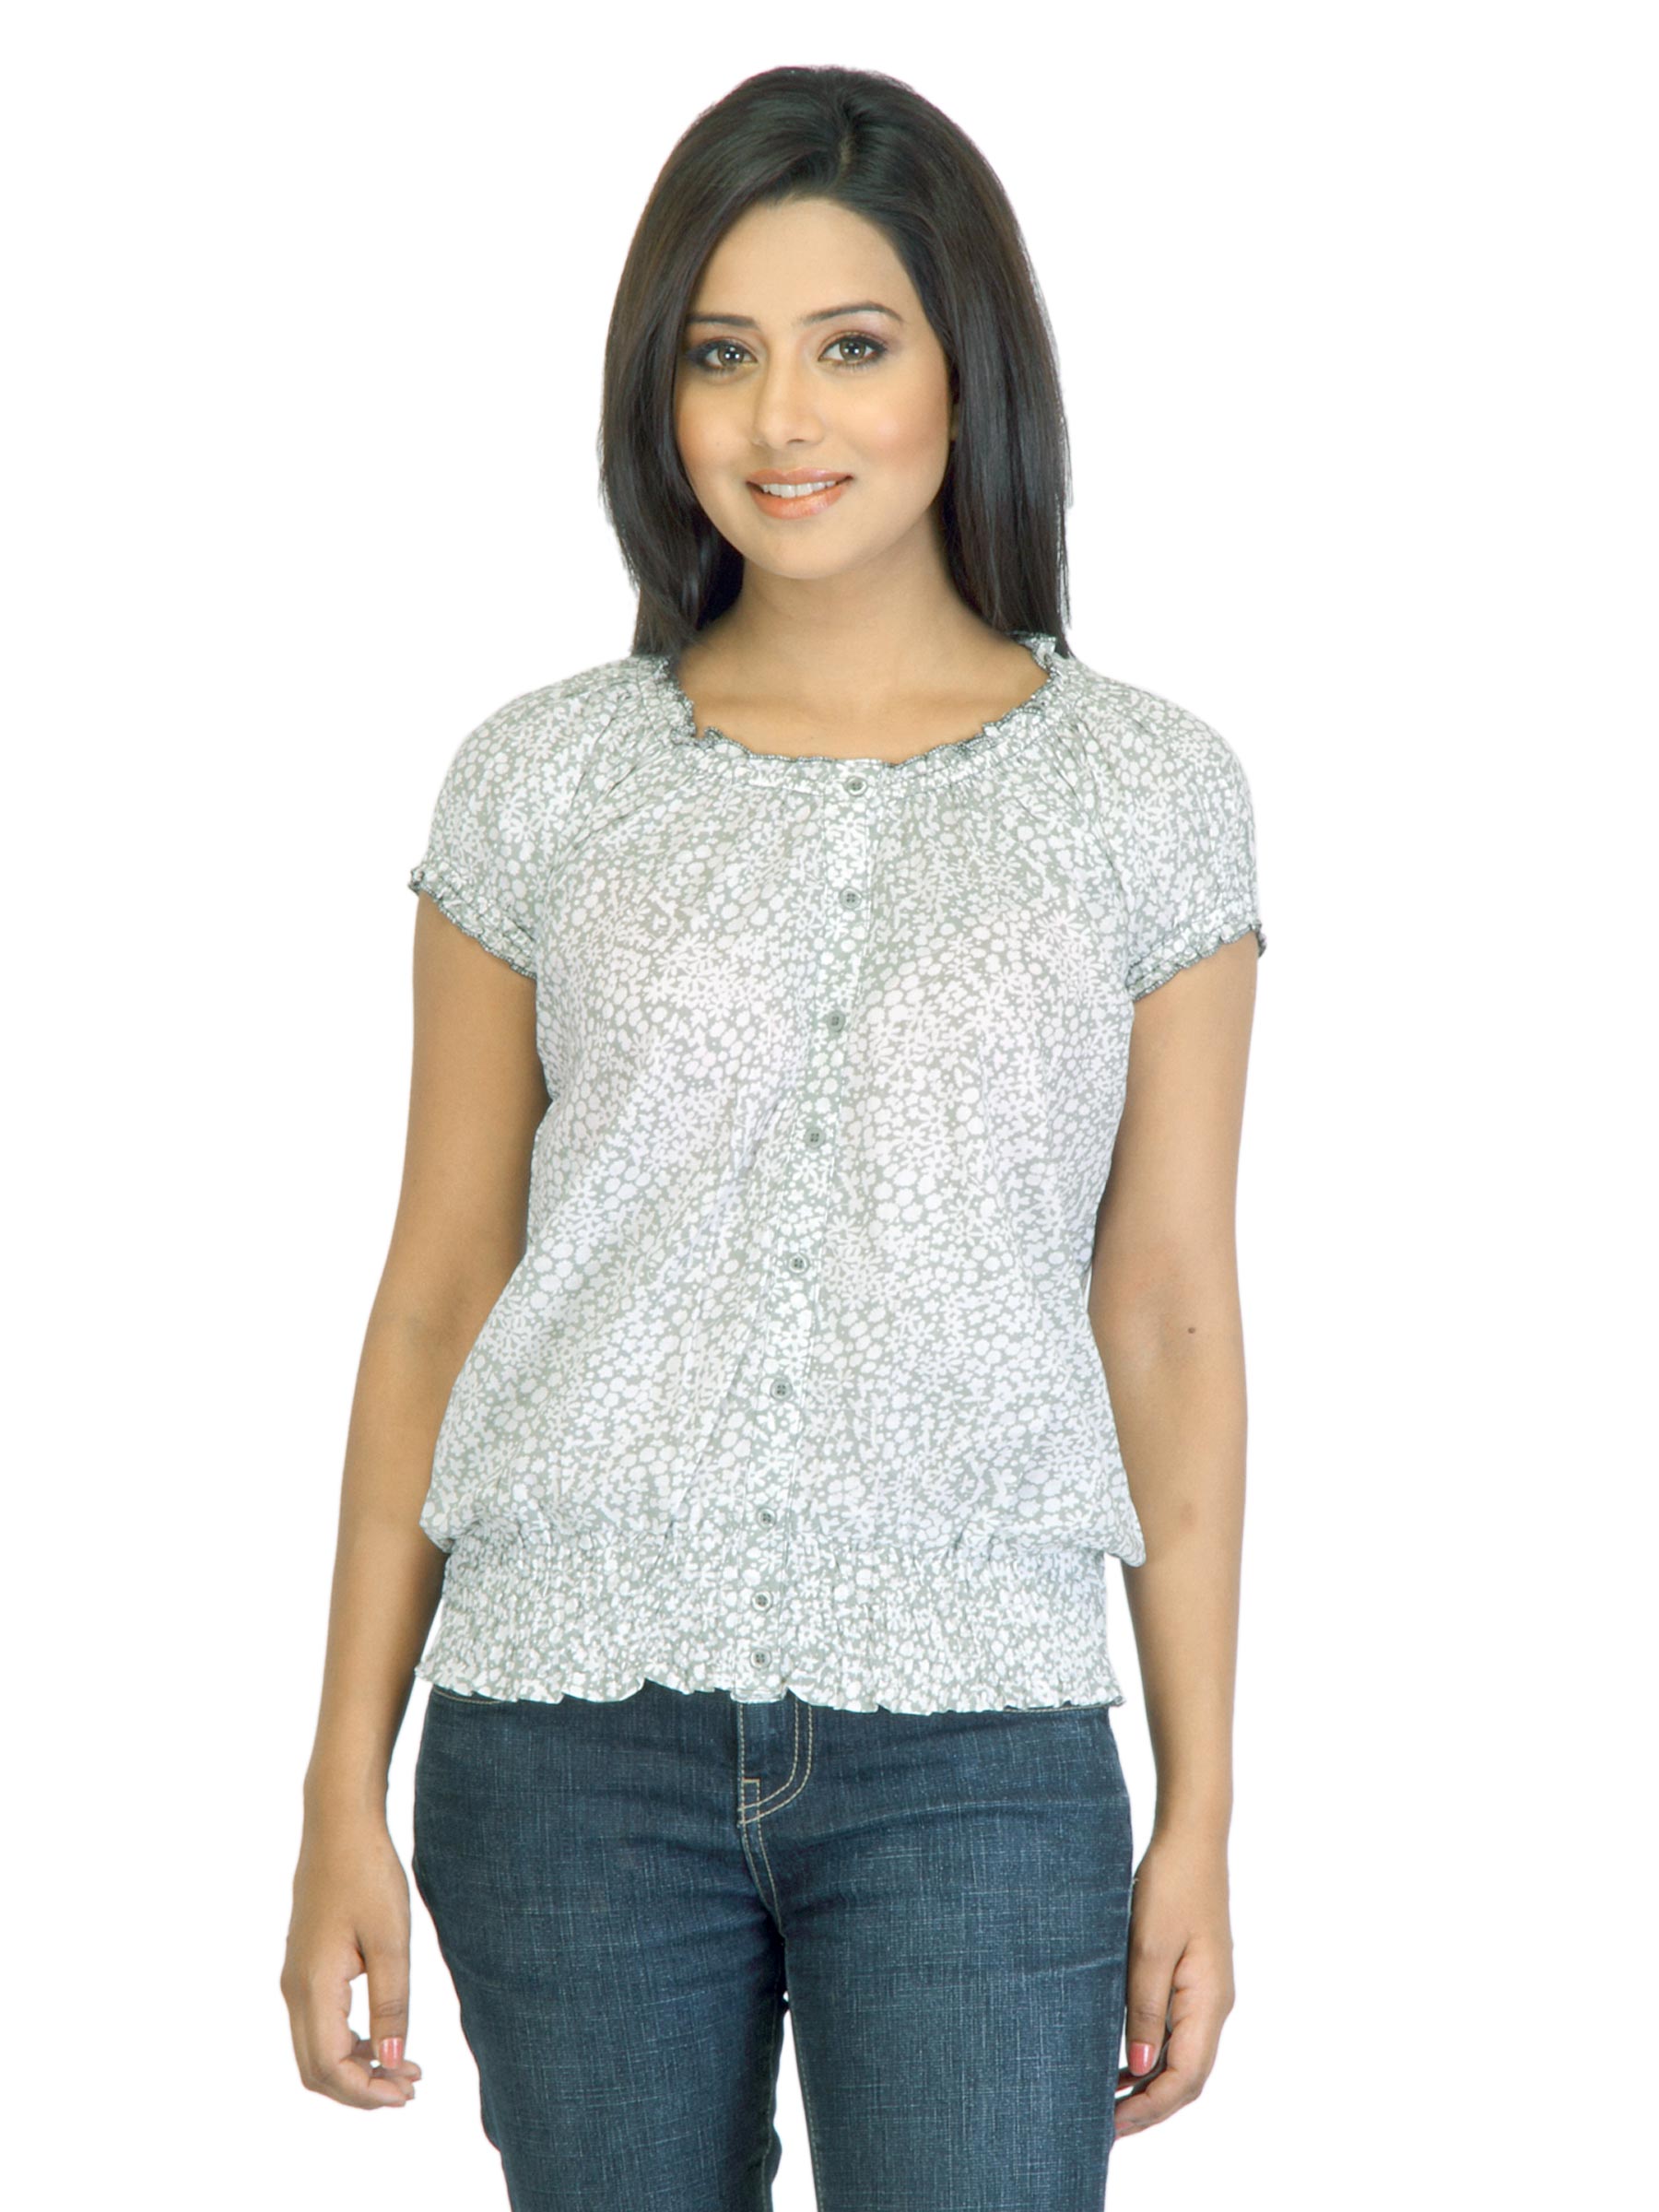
Mumbai Slang Women Printed Grey Top
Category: Apparel / Topwear / Tops
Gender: Women
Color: Grey
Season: Summer 2012
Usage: Casual